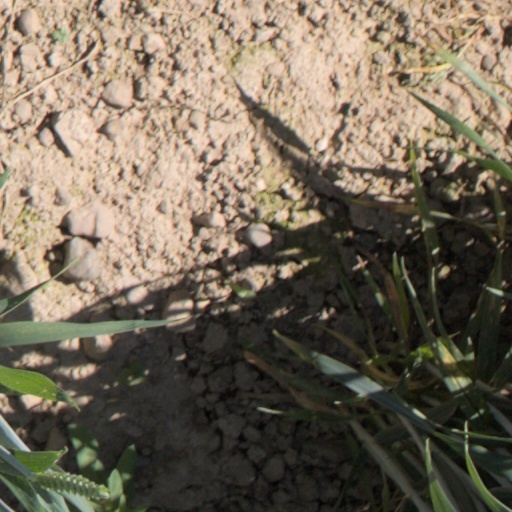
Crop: wheat